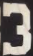
Number: 3